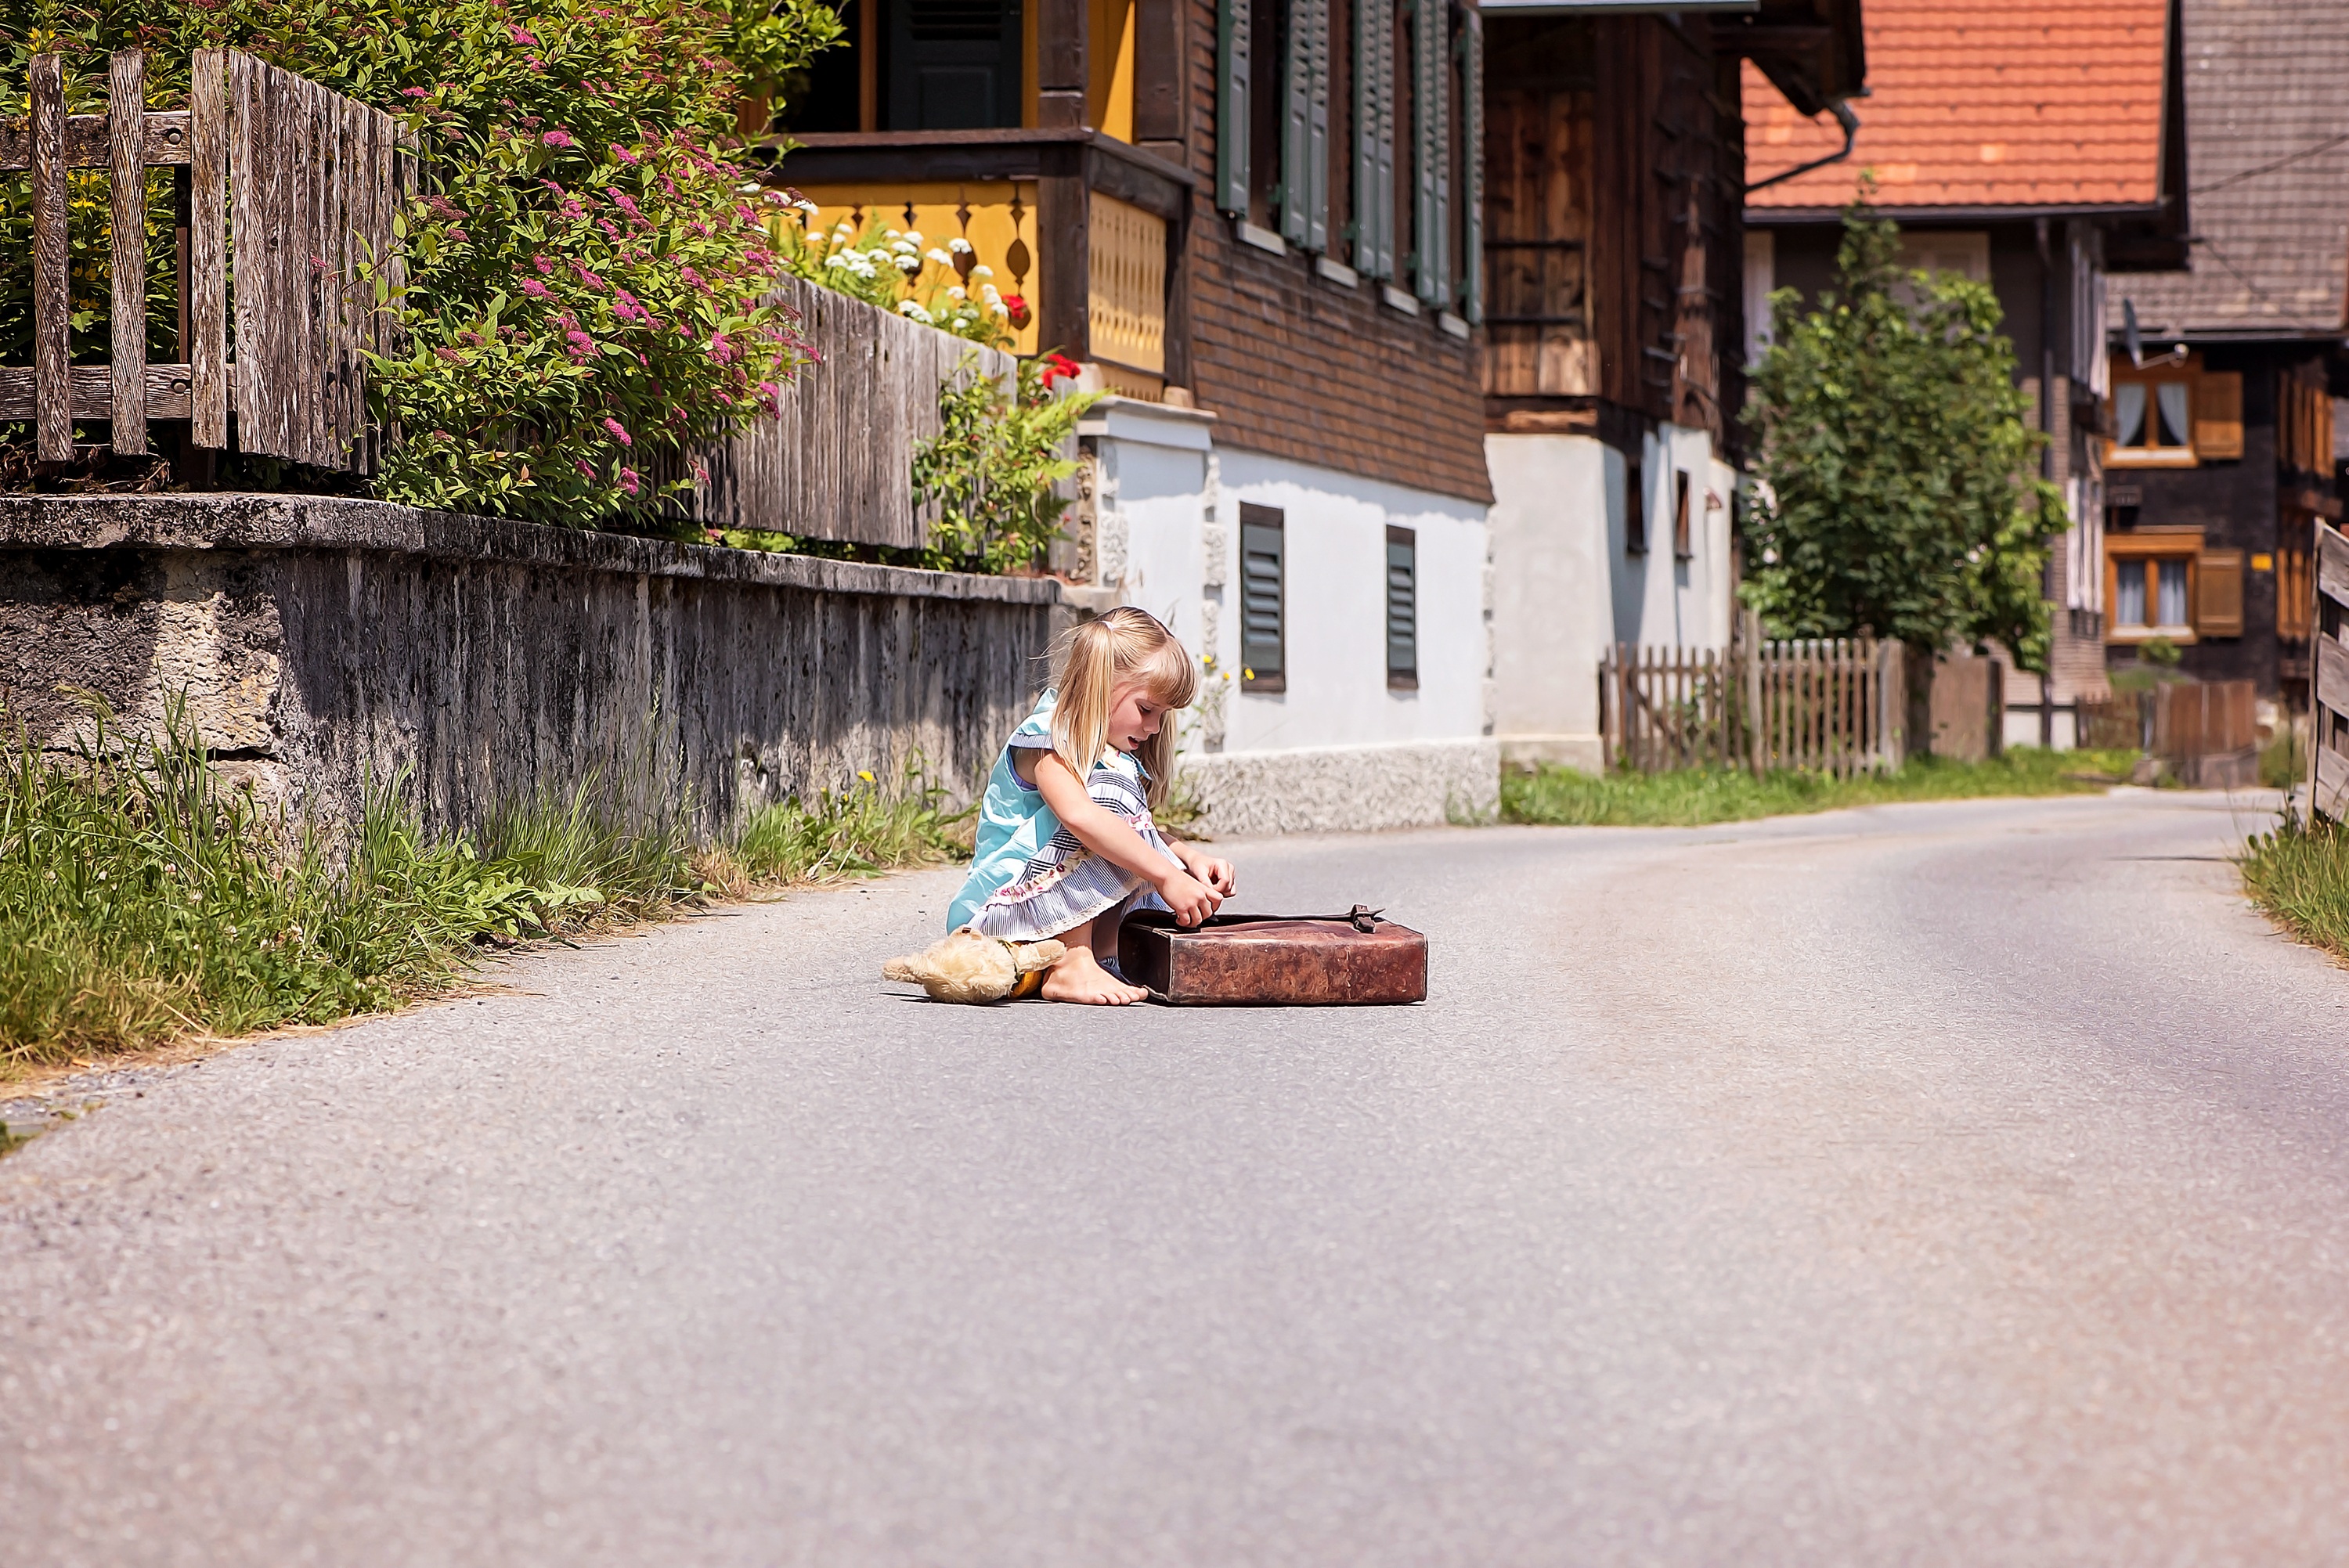
person, girl, road, lawn, village, backyard, child, human, teddy bear, sunny, day, teddy, country life, schoolbag, leather case, schulweg, physical fitness